Sofia Muratova

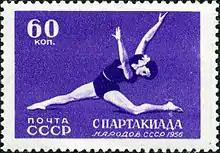
1956 Soviet stamp, depicting Sofia Muratova on the floor.

Muratova missed the 1952 Summer Olympics due to injury. Two years later, at the 1954 World Artistic Gymnastics Championships, she won a gold medal in the team competition and led the all-around contest, but broke her arm during a warm-up and had to withdraw from the championship. Her husband Valentin Muratov swore to win a gold medal for her and became the all-around champion. She debuted at the 1956 Summer Olympics, winning the team gold and two bronze medals, all-around and on the uneven bars. At the rather unsuccessful 1958 World Artistic Gymnastics Championships in Moscow Muratova won the team gold and two bronzes on vault and balance beam. Injuries haunted her on the way to the 1960 Summer Olympics, but with the help from Zoya Mironova, who operated Muratova just three months before the Olympics, she managed to recover and even win three medals — the team gold, all-around silver and bronze on the balance beam. She presented her gold medal to Mironova as a token of gratitude. Her two Olympic all-around medals (1956, 1960) were a rare feat accomplished by only eight other women gymnasts.